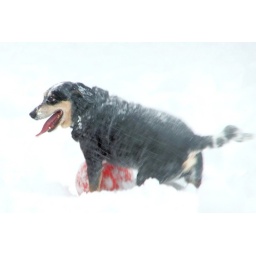
This dog was having a ball in the heavy snow. Philadelphia.